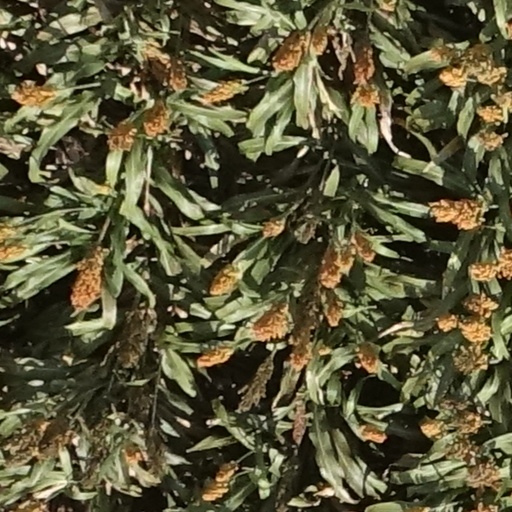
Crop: sorghum